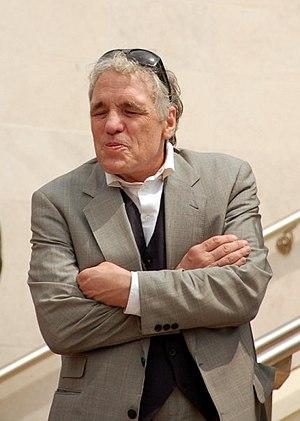
Abel Ferrara, né le 19 juillet 1951 à New York dans le Bronx, est un réalisateur et scénariste américain.